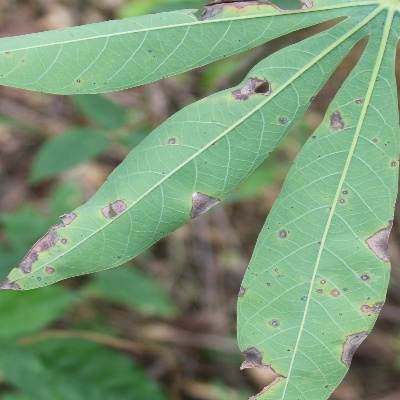
Crop: Cassava
Condition: brown spot